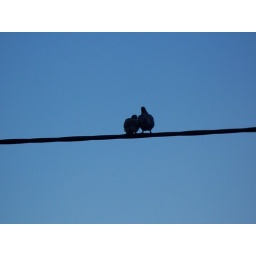
the shadows of the lonely bird in the evening sky